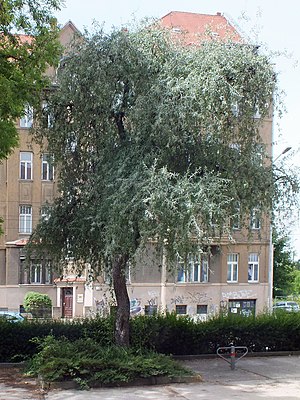
Pilebladet pære / Galleri
Vækstform.
Pilebladet pære er et mellemstort, løvfældende træ med en stivgrenet, afrundet krone. Bladene er pileagtige og grålige med hvid underside. Blomsterne er hvide og pærerne er - selv ved modenhed - uspiselige. På grund af det egenartede, grå løv og en meget rig blomstring, bruges træet en del i haver og parker.